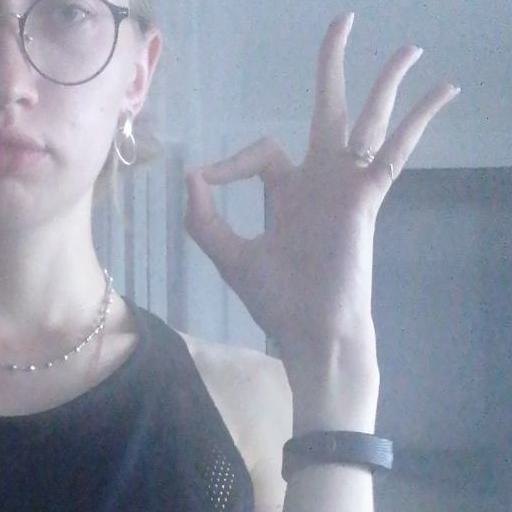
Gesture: ok